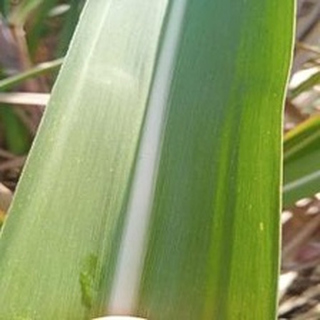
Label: healthy_sugarcane